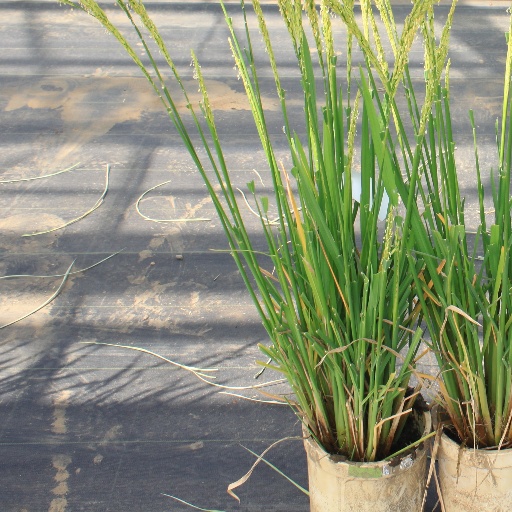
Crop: rice